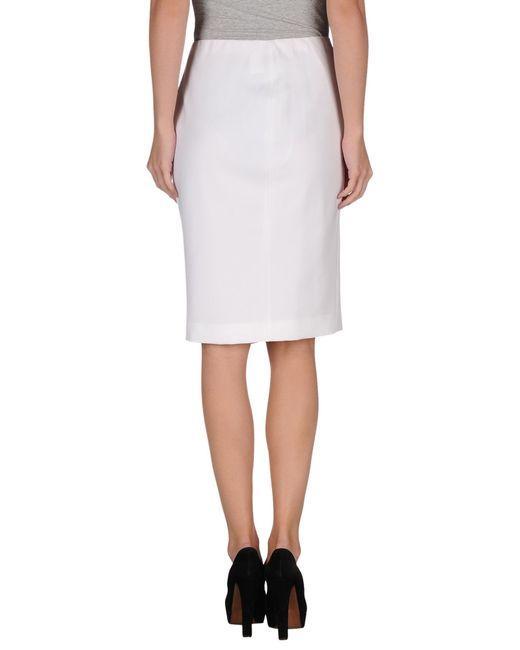
Knielanger weißer Slim Fit Rock für Damen